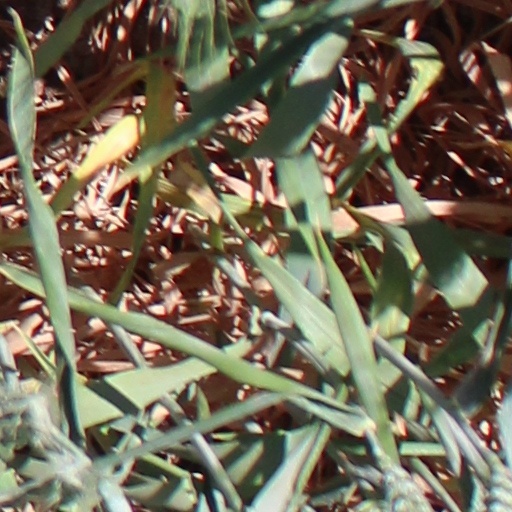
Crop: wheat